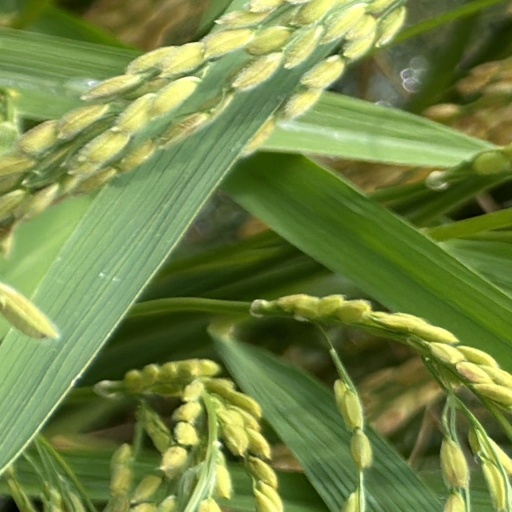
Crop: rice